Scalby Mills railway station

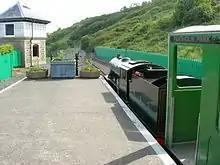
Locomotive 1931 'Neptune' awaits departure from Scalby Mills on a passenger train in June 2006. All three lines, the island platform, and the signal box may be seen in this view.

Scalby Mills railway station is the northern terminus of the North Bay Railway in Scarborough, North Yorkshire, England. It opened to the public in 1931.